Battle of Kolubara

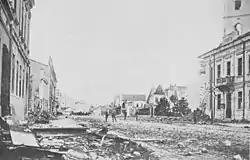
Aftermath of the Austro-Hungarian bombardment of Šabac in October 1914

The "Armeeoberkommando" (AOK) acknowledged that an undefeated Serbia severed Austria-Hungary's connection to the Ottoman Empire and prevented the completion of the Berlin–Baghdad railway. The AOK also realized that the Austro-Hungarian Army's inability to defeat Serbia would discourage neutral countries such as Bulgaria, Romania and Greece, from joining the Central Powers and would tempt Italy to open up a third front against Austria-Hungary. Nevertheless, the AOK hesitated to authorize a third invasion of Serbia. That changed in September 1914, when Austro-Hungarian troops discovered a map in an abandoned Semlin bookshop titled "The New Division of Europe". Originally printed in a Russian newspaper, the map was widely sold in Serbia and depicted the borders of Europe as they would appear after the war. Germany was to be divided into northern and southern confederations. Austria-Hungary was to be abolished; its eastern provinces were to be ceded to Russia, Romania, the Czechs and the Hungarians; and its southern provinces were to be divided between Serbia and Italy. Alarmed by the prospect of Austria-Hungary's disintegration, Emperor Franz Joseph personally authorized a third invasion of Serbia in early October 1914.